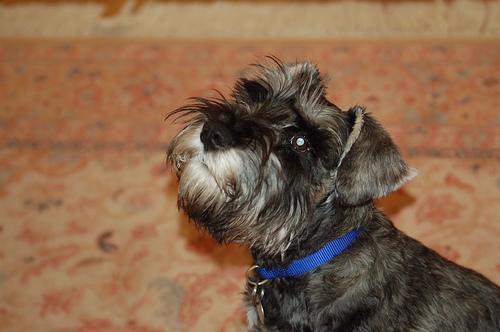
miniature_schnauzer